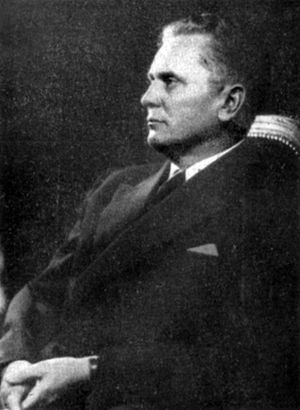
Josip Broz Tito / Præsident / Tito–Stalin-konflikten
Tito i 1949, da konflikten med Sovjetunionen var på sit højeste.
"Josip Broz Tito var en jugoslavisk revolutionær og statsmand, der besad flere politiske embeder fra 1943 og til sin død i 1980. Under 2. verdenskrig var han leder af de jugoslaviske partisaner, der ofte betragtes som den mest effektive modstandsbevægelse i det tysk-besatte Europa. Til trods for at hans præsidentperiode er blevet kritiseret som autoritær, og at der er blevet rejst mistanke om undertrykkelse af politiske modstandere, blev Tito af de fleste betragtet som en godgørende diktator"" på grund af hans økonomiske og diplomatiske politik. Han var en populær offentlig figur både inden og uden for Jugoslaviens grænser. Tito, der blev set som et forenende symbol, vedligeholdt gennem sin indenrigspolitik en fredelig sameksistens mellem nationerne i det jugoslaviske forbund. Han blev yderligere kendt som en central skikkelse indenfor De alliancefrie landes bevægelse sammen med Indiens Jawaharlal Nehru, Egyptens Gamal Abdel Nasser og Indonesiens Sukarno.